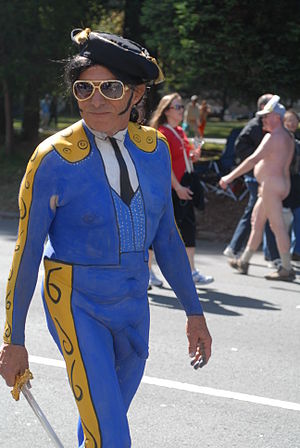
Bodypainting
En mand, bodypaintet til at simulere påklædning.
Bodypainting er en form for kropskunst eller camouflage, hvor der påføres farve eller maling på menneskers hud.